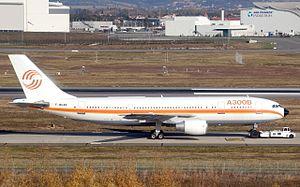
L'Airbus A300 est une famille d'avions de ligne à large fuselage construits par Airbus de 1972 à 2007. L'A300 est à l'origine de la création du groupe Airbus et constitue son premier modèle commercialisé.
Airbus Commercial Aircraft, connu sous le nom Airbus est un constructeur aéronautique européen dont le siège social se trouve à Blagnac, dans la banlieue de Toulouse, en France. Division détenue à 100 % par le groupe industriel du même nom, l'entreprise fabrique plus de la moitié des avions de lignes produits dans le monde, et est le principal concurrent de Boeing.